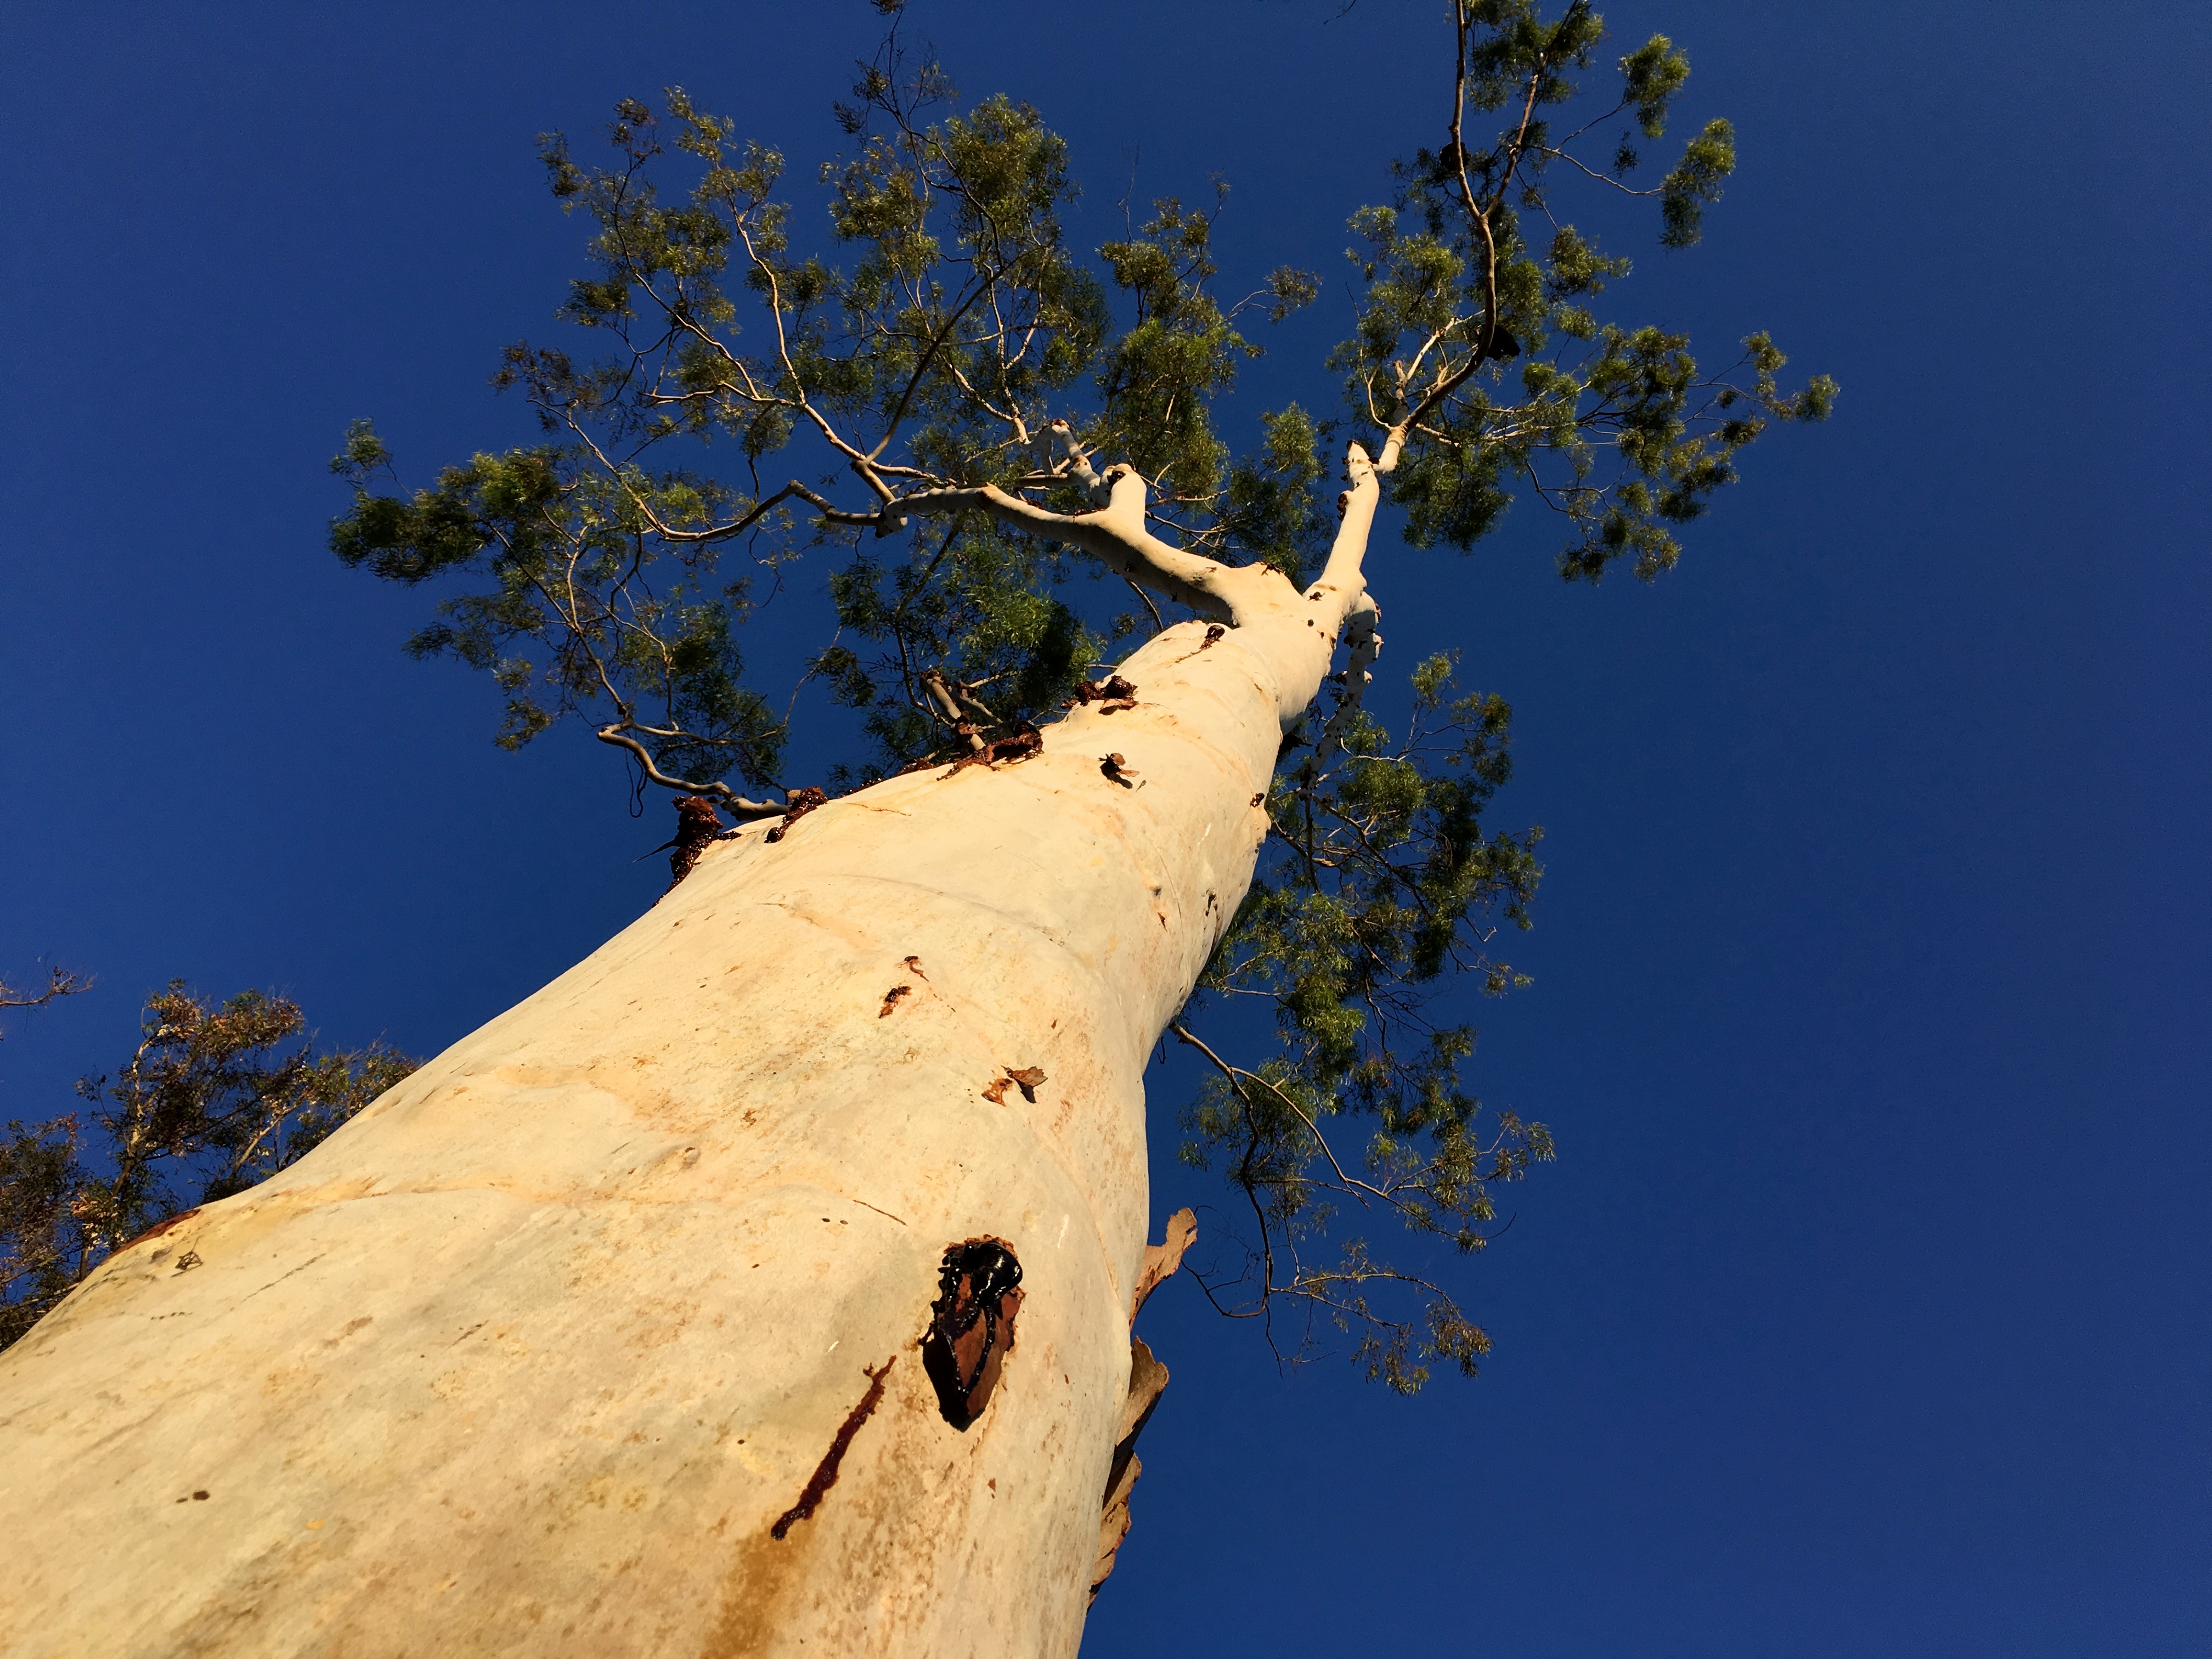
tree, nature, branch, plant, sky, leaf, flower, season, woody plant